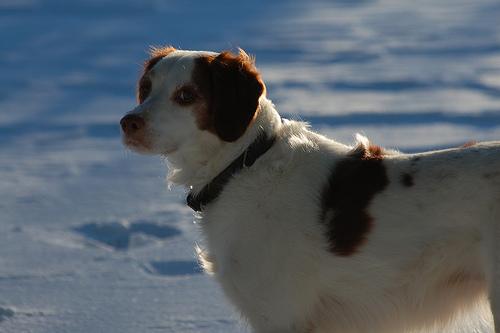
Breed: english setter